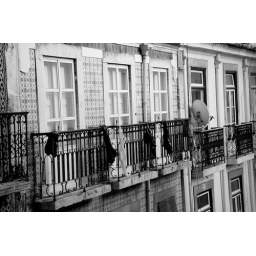
some buildings in a street of Lisbon